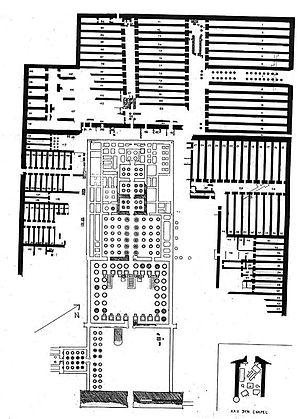
Le Ramesséum est le temple des millions d'années de Ramsès II, situé dans la nécropole thébaine, en face de Louxor, en Égypte.